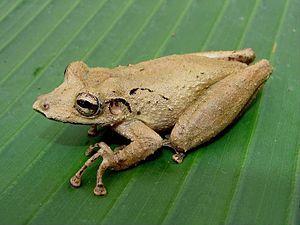
Scinax rostratus est une espèce d'amphibiens de la famille des Hylidae.